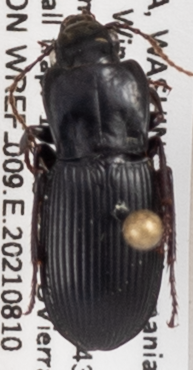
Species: Pterostichus herculaneus
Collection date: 2021-08-10
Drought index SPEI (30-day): -1.418
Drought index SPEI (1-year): -1.28
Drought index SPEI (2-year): -1.546